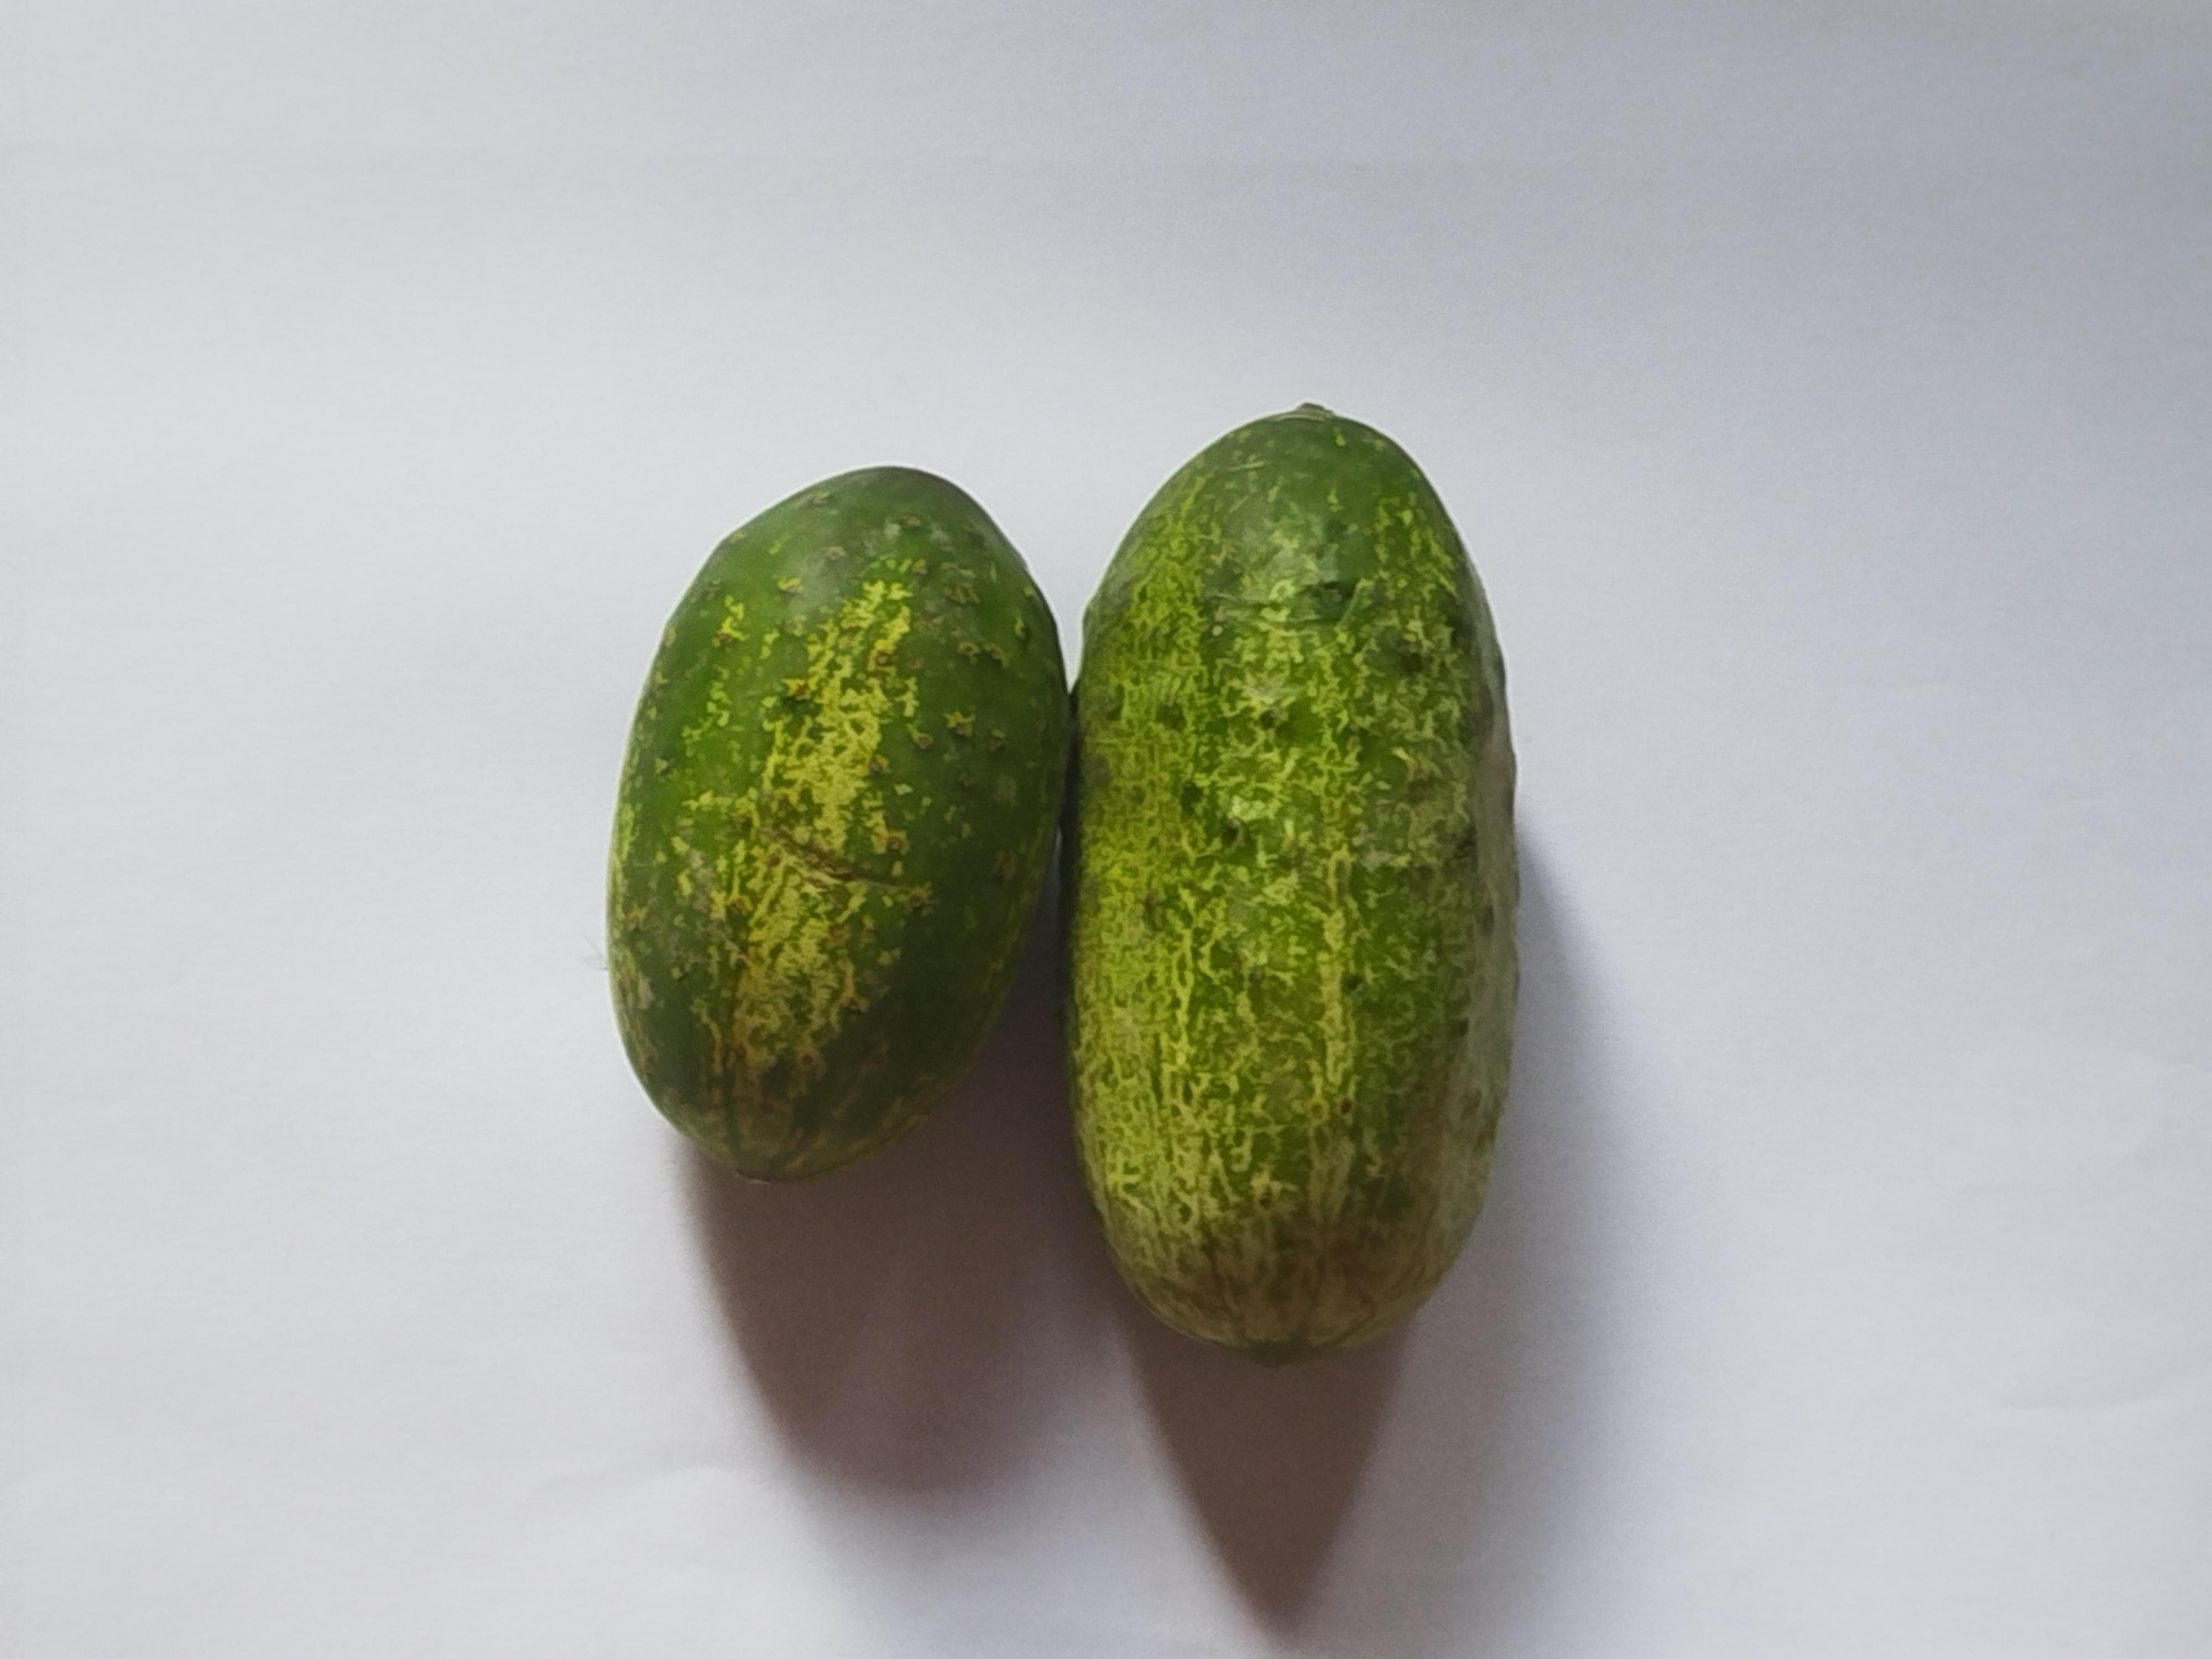
Label: Cucumber